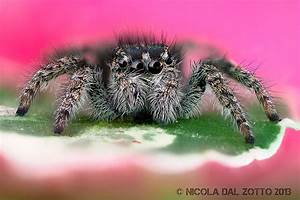
Label: spider